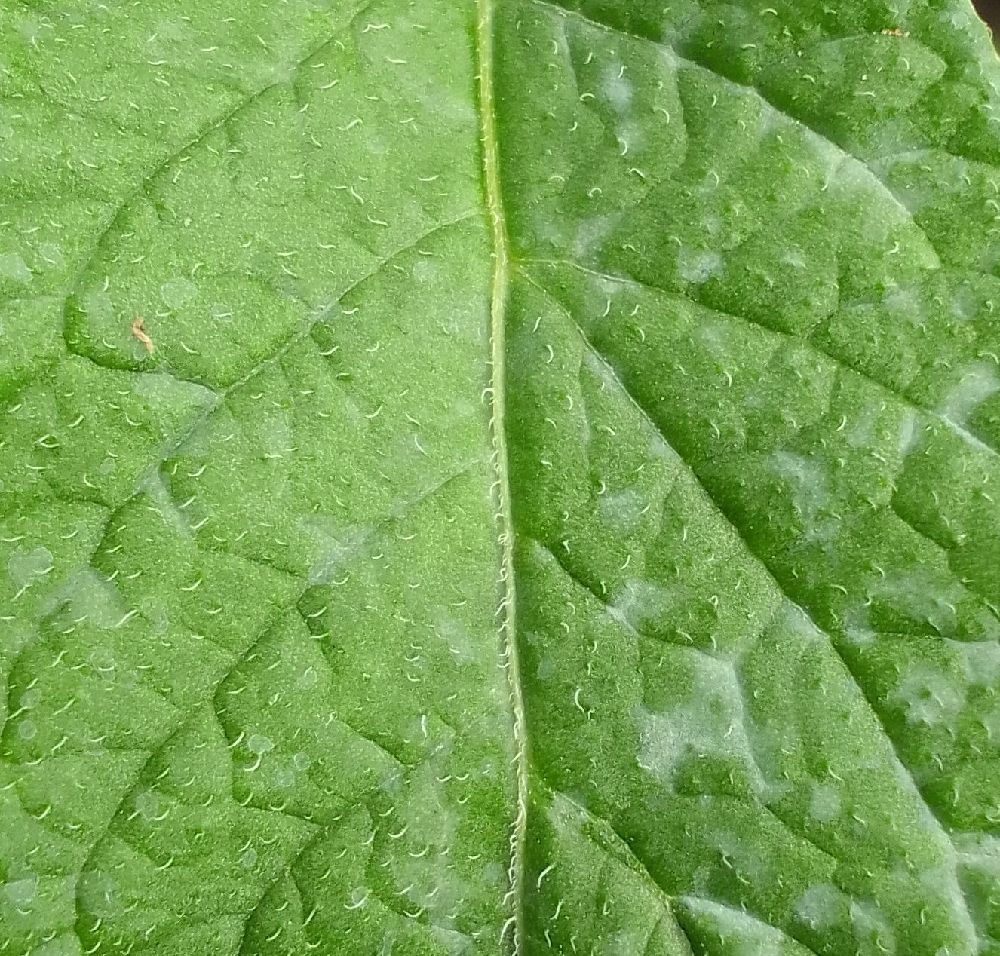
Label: Healthy